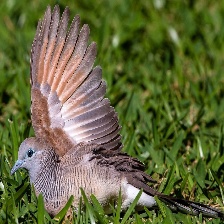
Species: ZEBRA DOVE
Scientific name: GEOPELIA STRIATA